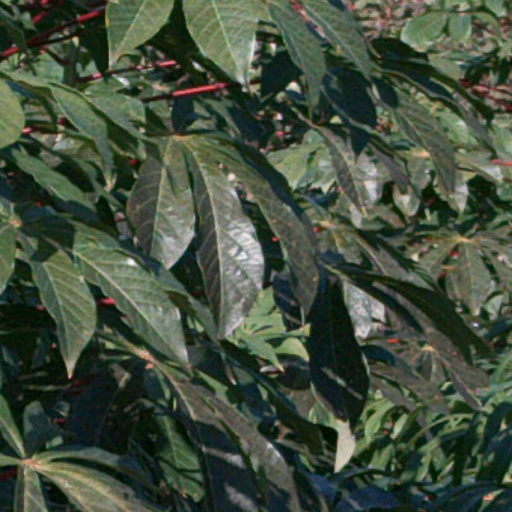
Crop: cassava